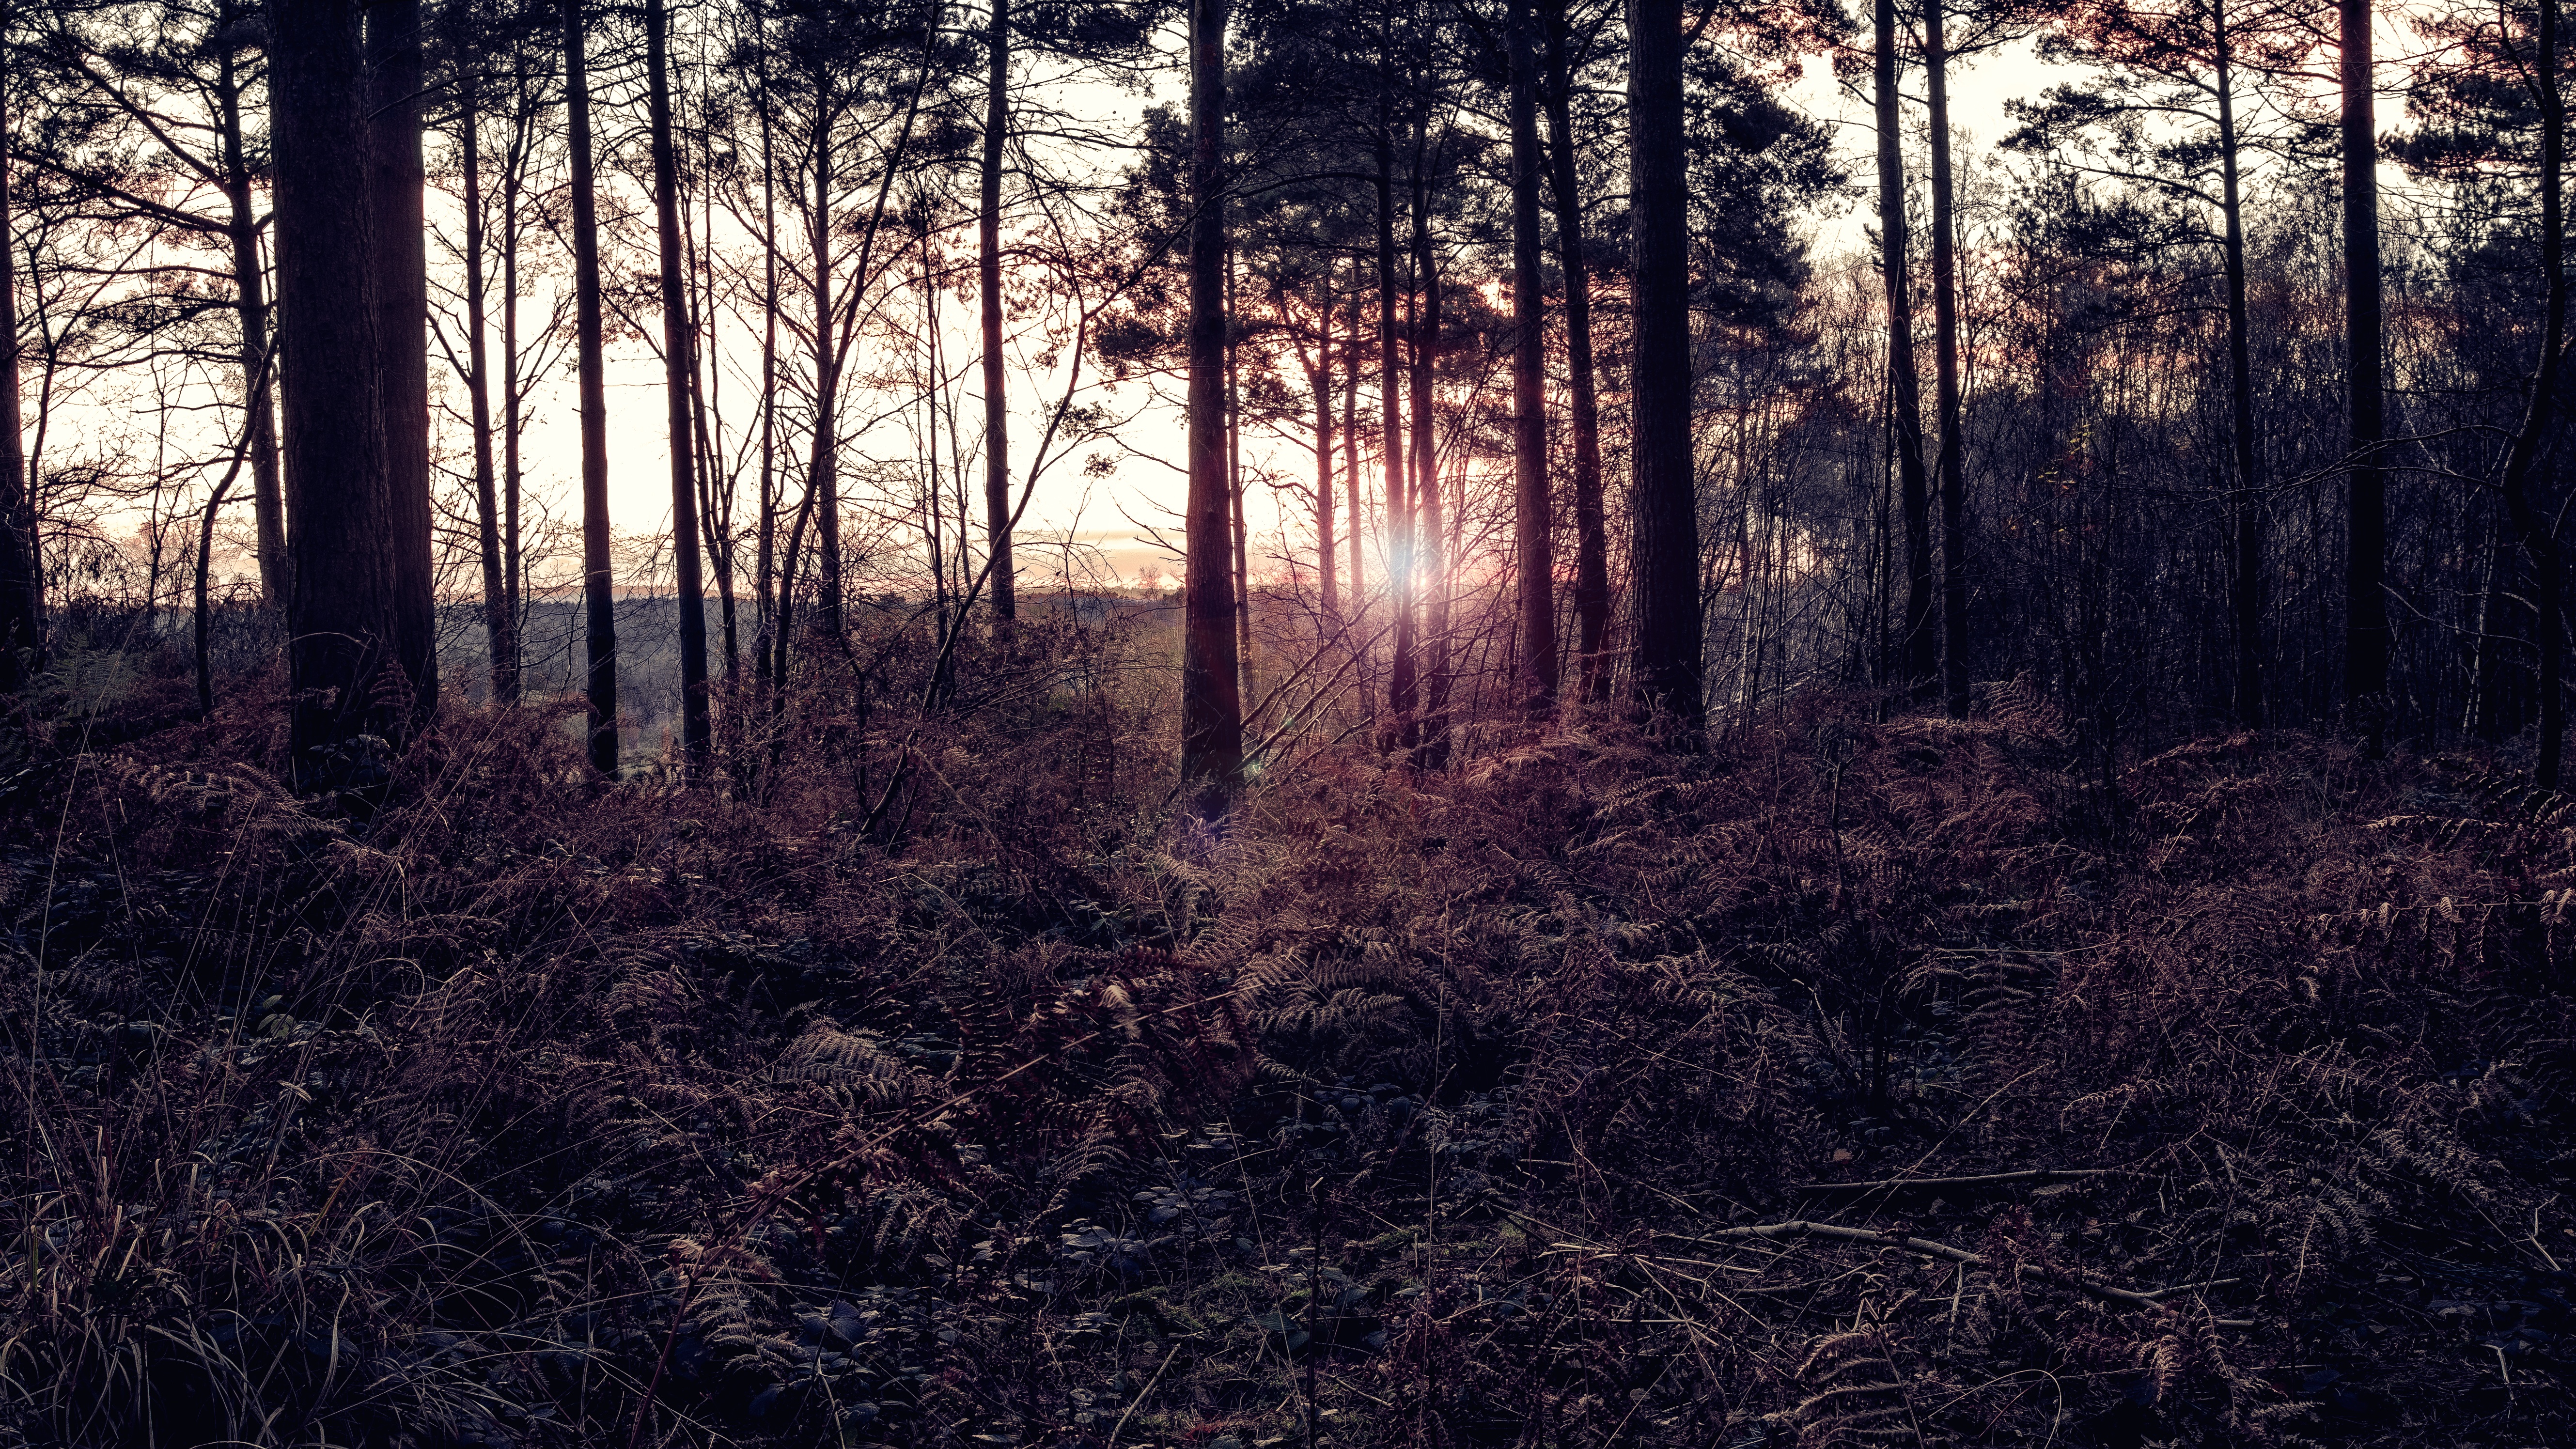
tree, nature, forest, wilderness, branch, plant, sunlight, morning, leaf, autumn, darkness, season, wetland, woodland, habitat, ecosystem, natural environment, geographical feature, atmospheric phenomenon, woody plant, temperate coniferous forest